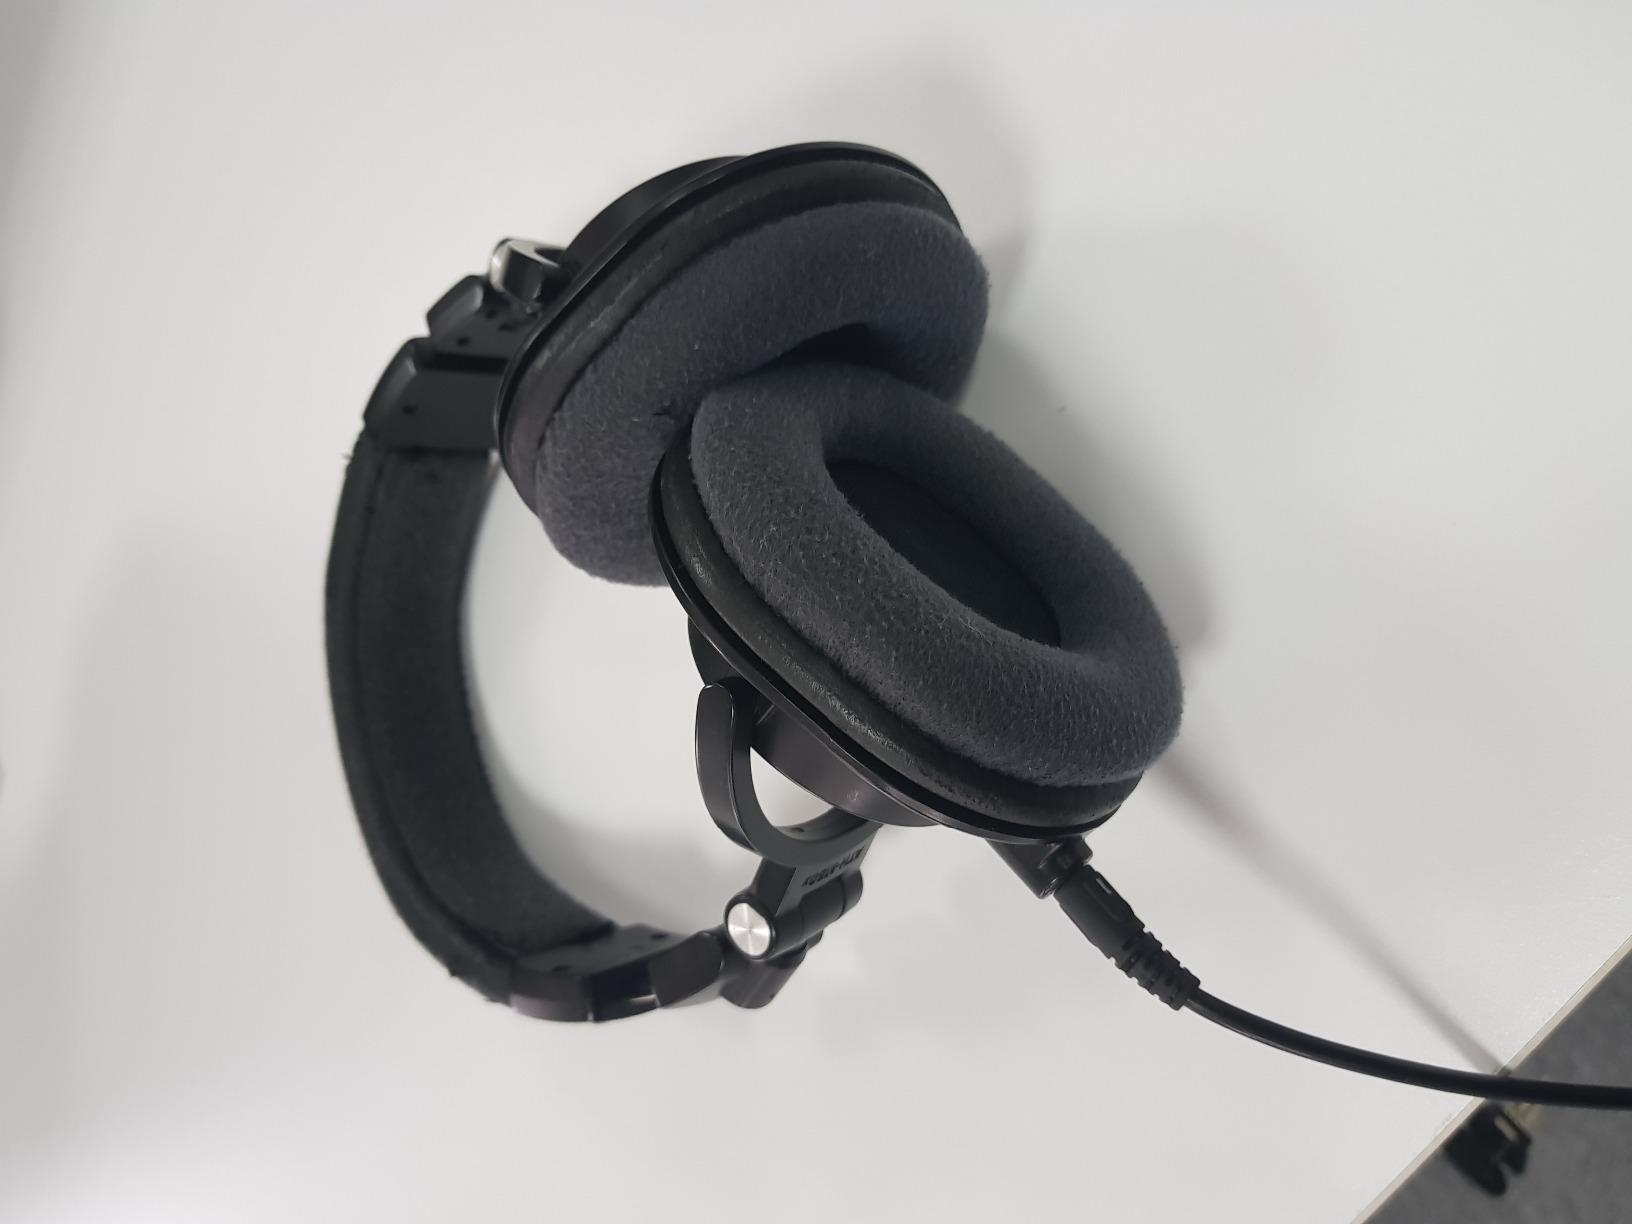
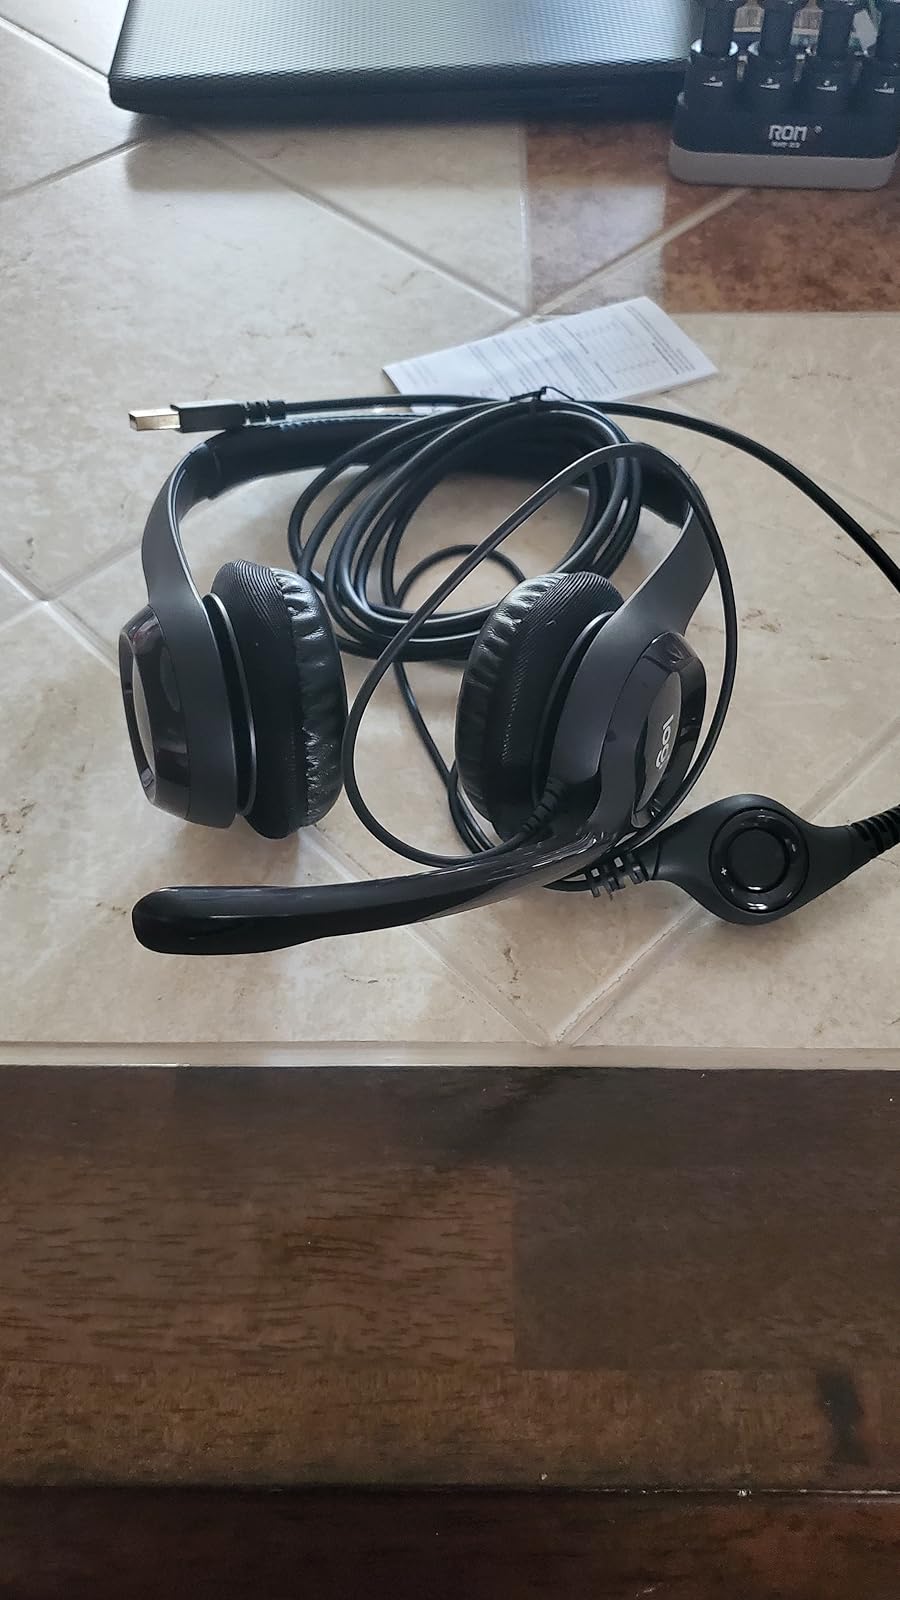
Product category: headphones
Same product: no